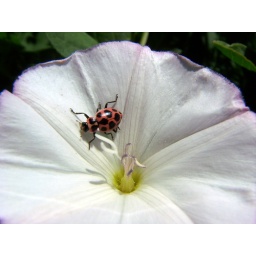
this was a very small flower used as a ground cover, but everyone of them had a bug in it.